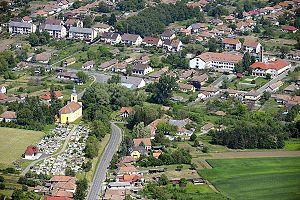
Magyarnándor est un village et une commune du comitat de Nógrád en Hongrie.